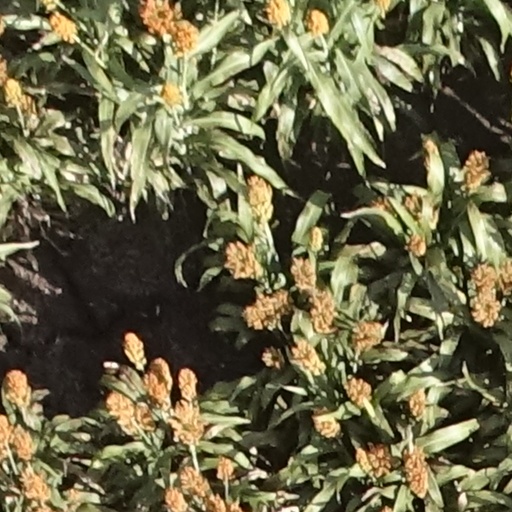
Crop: sorghum